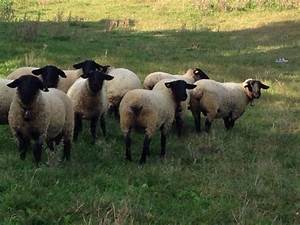
Label: sheep